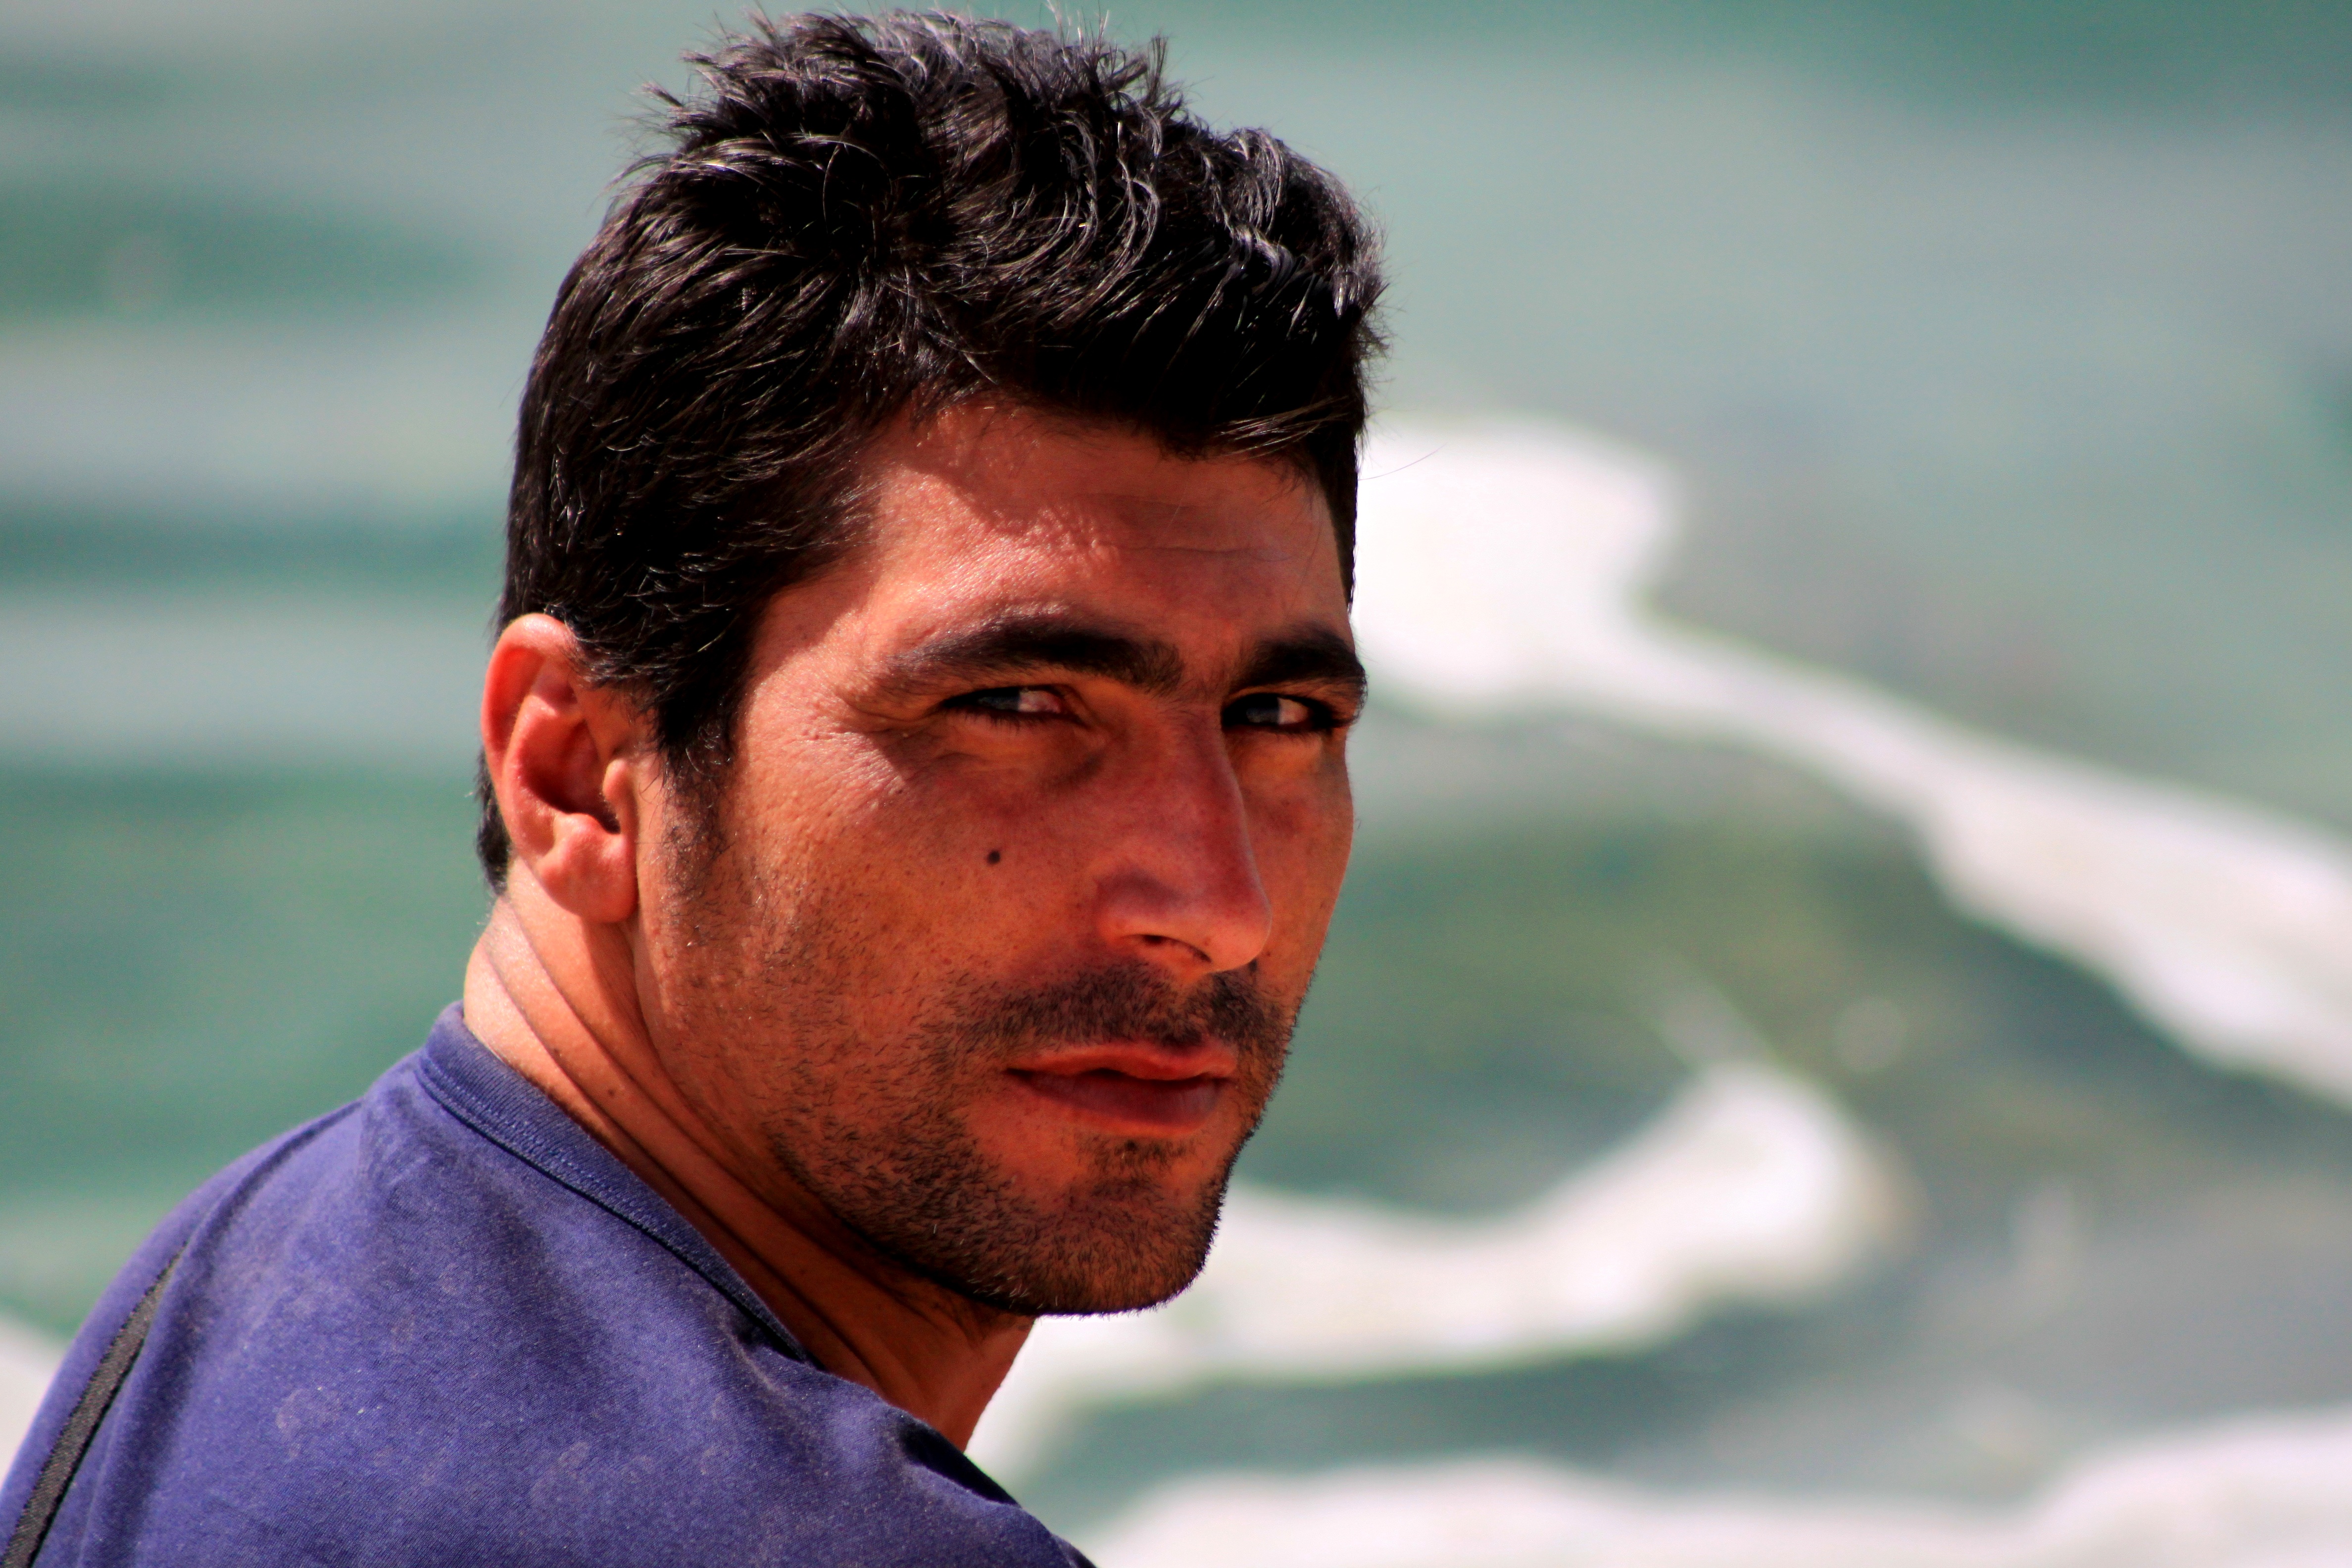
man, person, hair, male, portrait, human, hairstyle, face, eyes, overview, facial hair